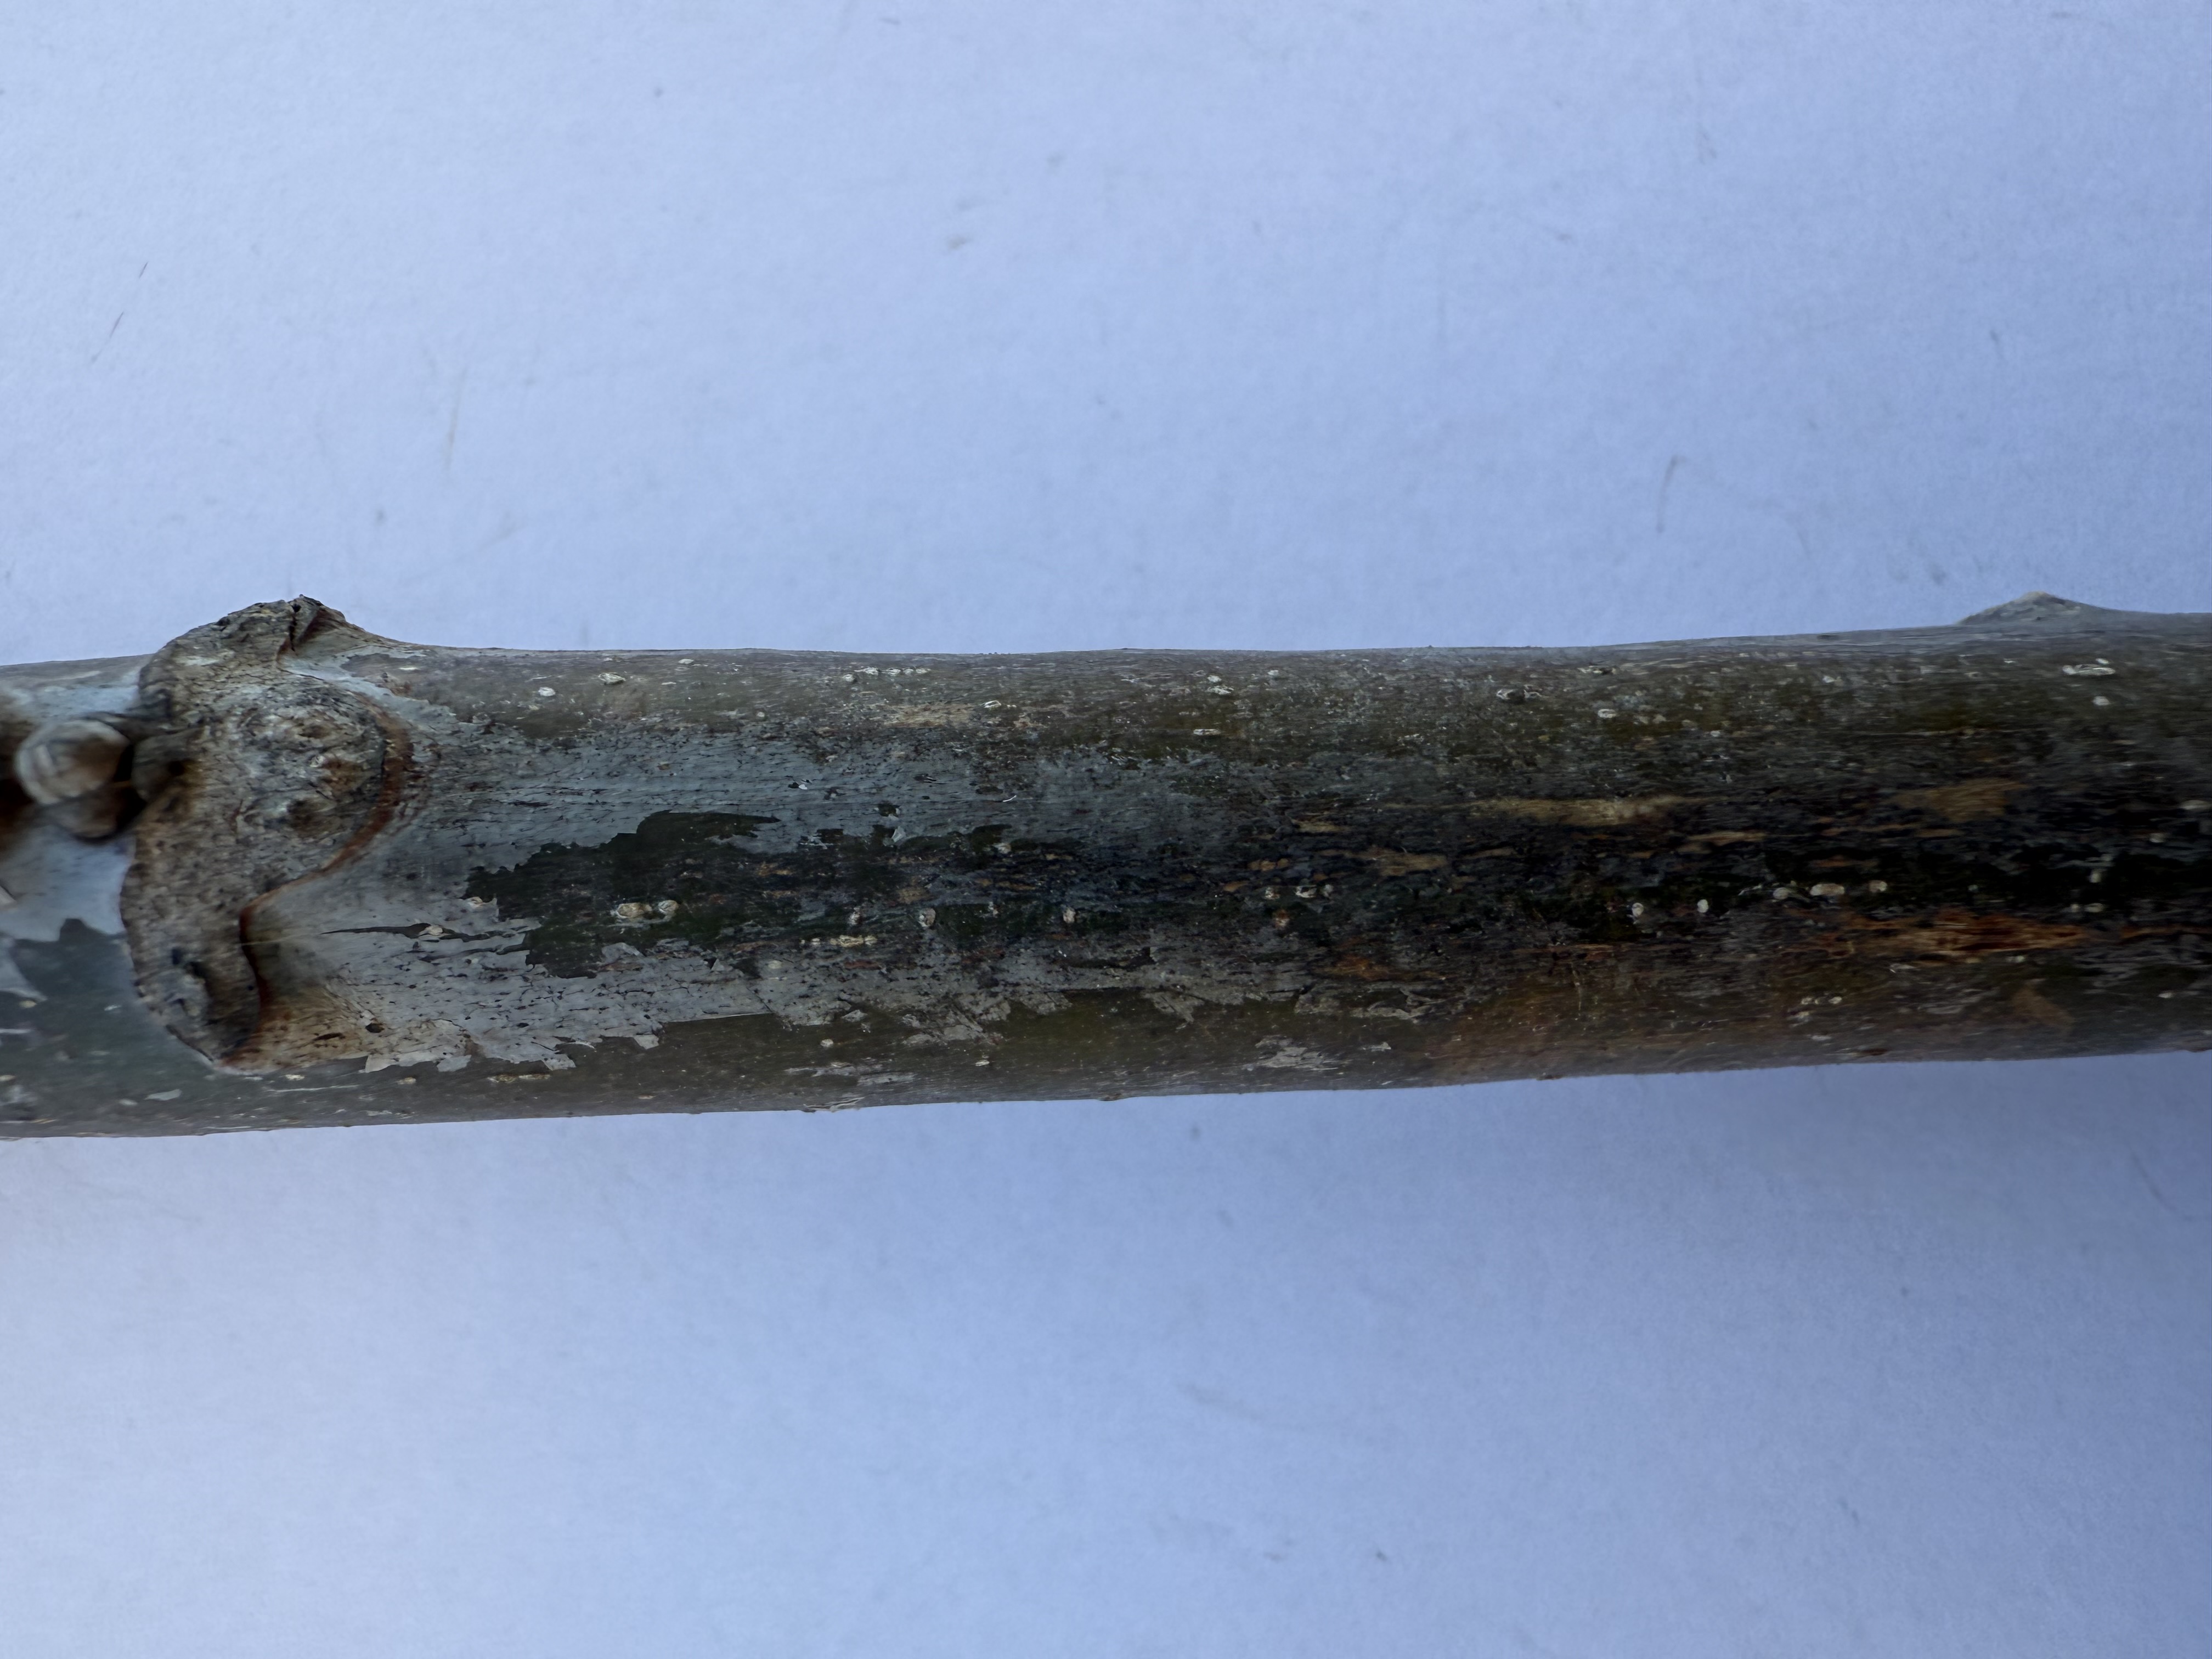
Variety: Sebin Walnut